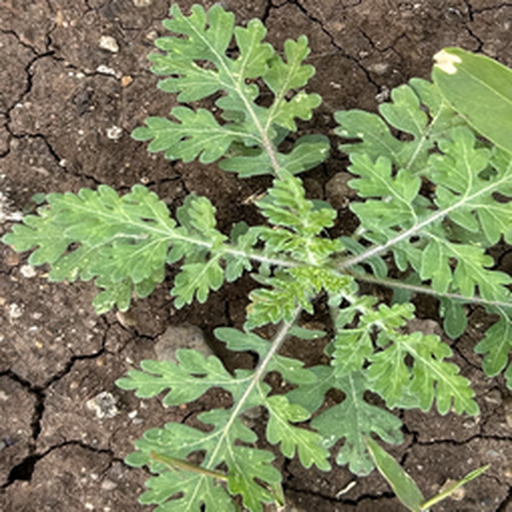
Weed species: Gajar_gavat_(Parthenium hysterophorus)